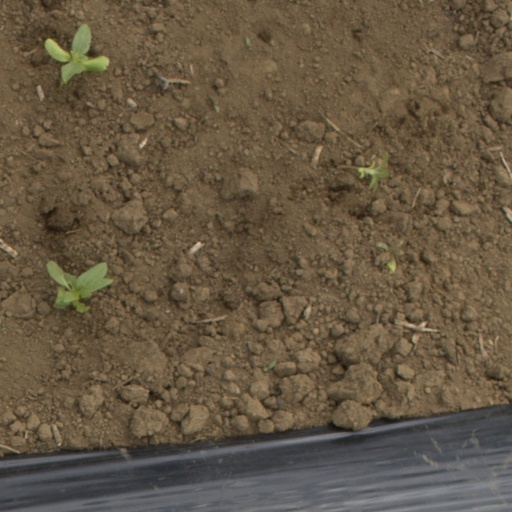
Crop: Jerusalem artichoke